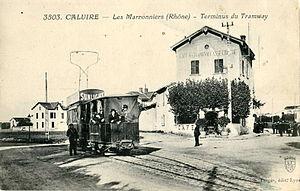
Carte postale ancienne éditée par Farges à Lyon, n°3503
L'ancien tramway de Lyon désigne le premier réseau de tramway qu'a connu la ville de Lyon entre 1880 et 1957. Exploités par la Compagnie des omnibus et tramways de Lyon, les tramways sont dans un premier temps à traction animale, puis rapidement convertis à la traction électrique. Bien que n'étant pas le seul exploitant de chemin de fer dans la région lyonnaise, l'OTL va progressivement absorber les entreprises locales et développer son réseau. Le dernier tramway urbain circule le 30 janvier 1956, et le dernier tramway suburbain le 30 juin 1957. Il faudra attendre le 2 janvier 2001, pour voir de nouveau rouler un tramway à Lyon avec la mise en service des lignes T1 et T2 du nouveau tramway lyonnais.